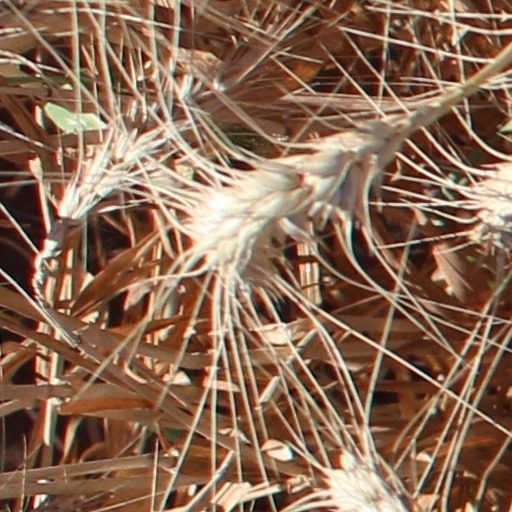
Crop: wheat